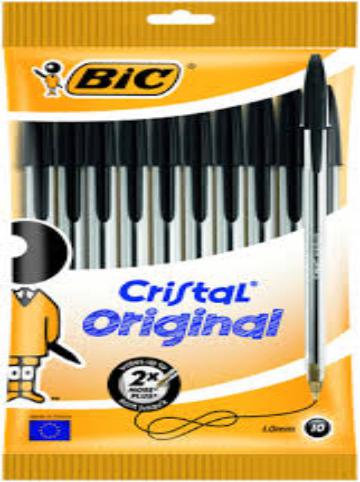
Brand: bic cristal
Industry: Necessities